Ted Croner

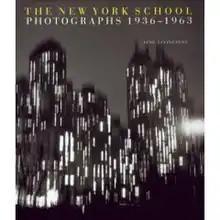
Croner's "New York at Night, 1948" on the cover of Jane Livingston's "The New York School: Photographs 1936–1963" (1992)

Ted Croner (December 5, 1922 – August 15, 2005) was an American photographer, described as an influential member of the New York school of photography during the 1940s and 1950s. His images are said to represent the best example of this movement.